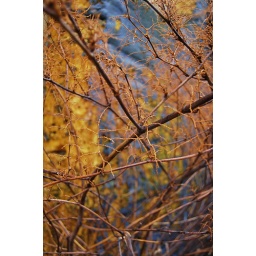
An orange bush in front of a blue and yellow wall.